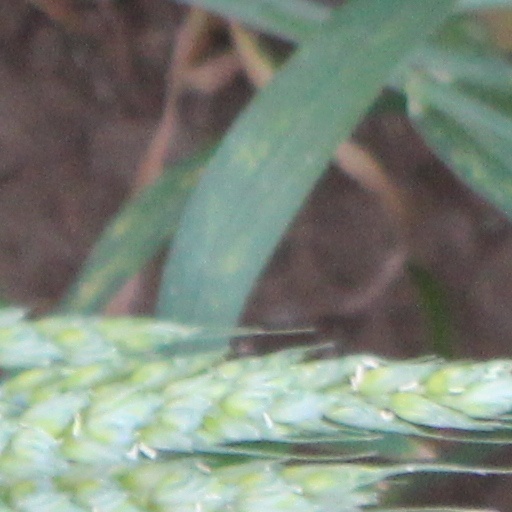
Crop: wheat